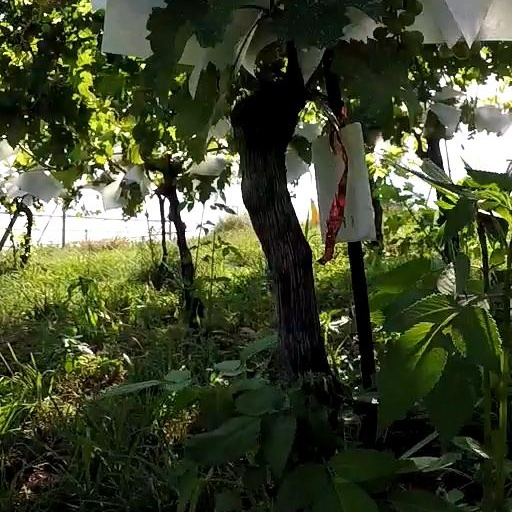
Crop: grape